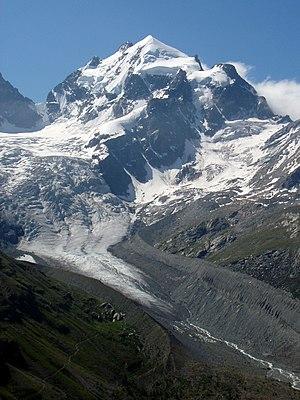
Le glacier Tschierva est un glacier de la chaîne de la Bernina. Il se situe dans le canton des Grisons en haute-Engadine. Le glacier donne source à la rivière Ova da Roseg
Adolphus Warburton Moore est un membre du Civil Service et un des principaux alpinistes britanniques de l'âge d'or de la conquête des Alpes dans la deuxième moitié du XIXᵉ siècle.